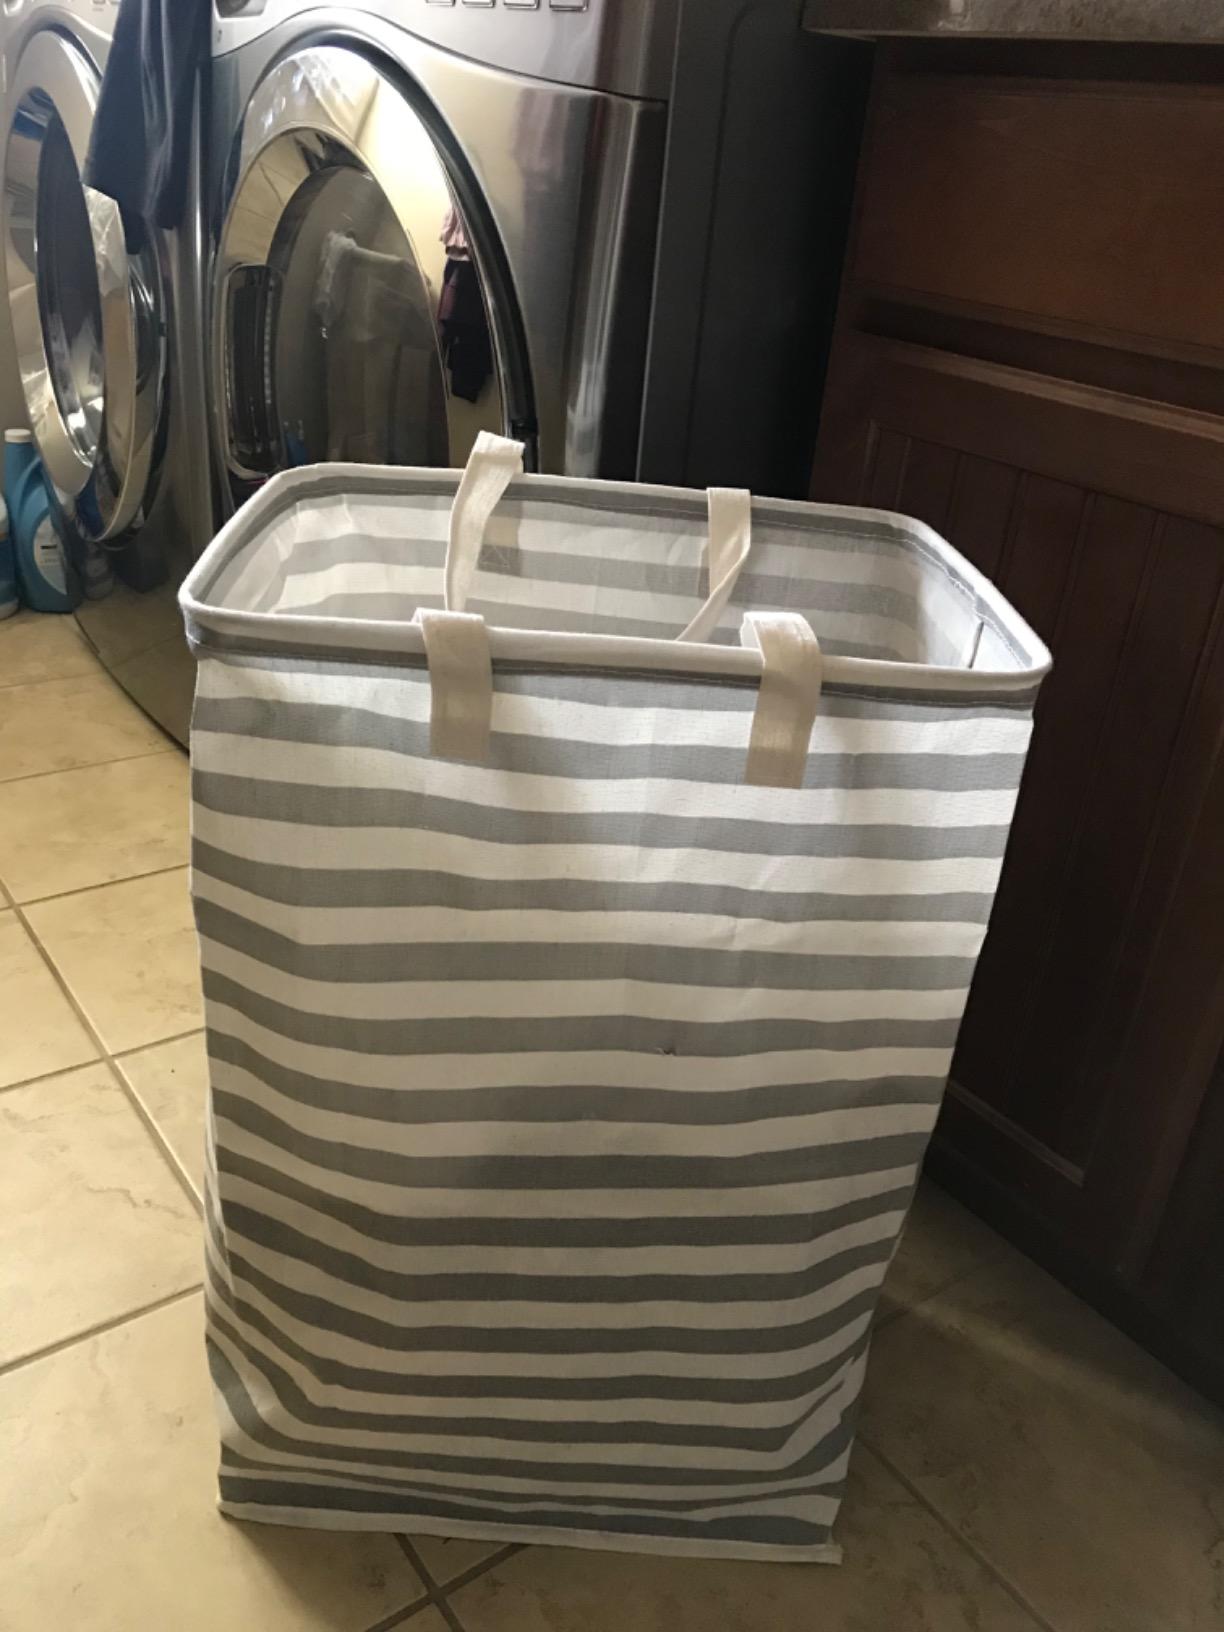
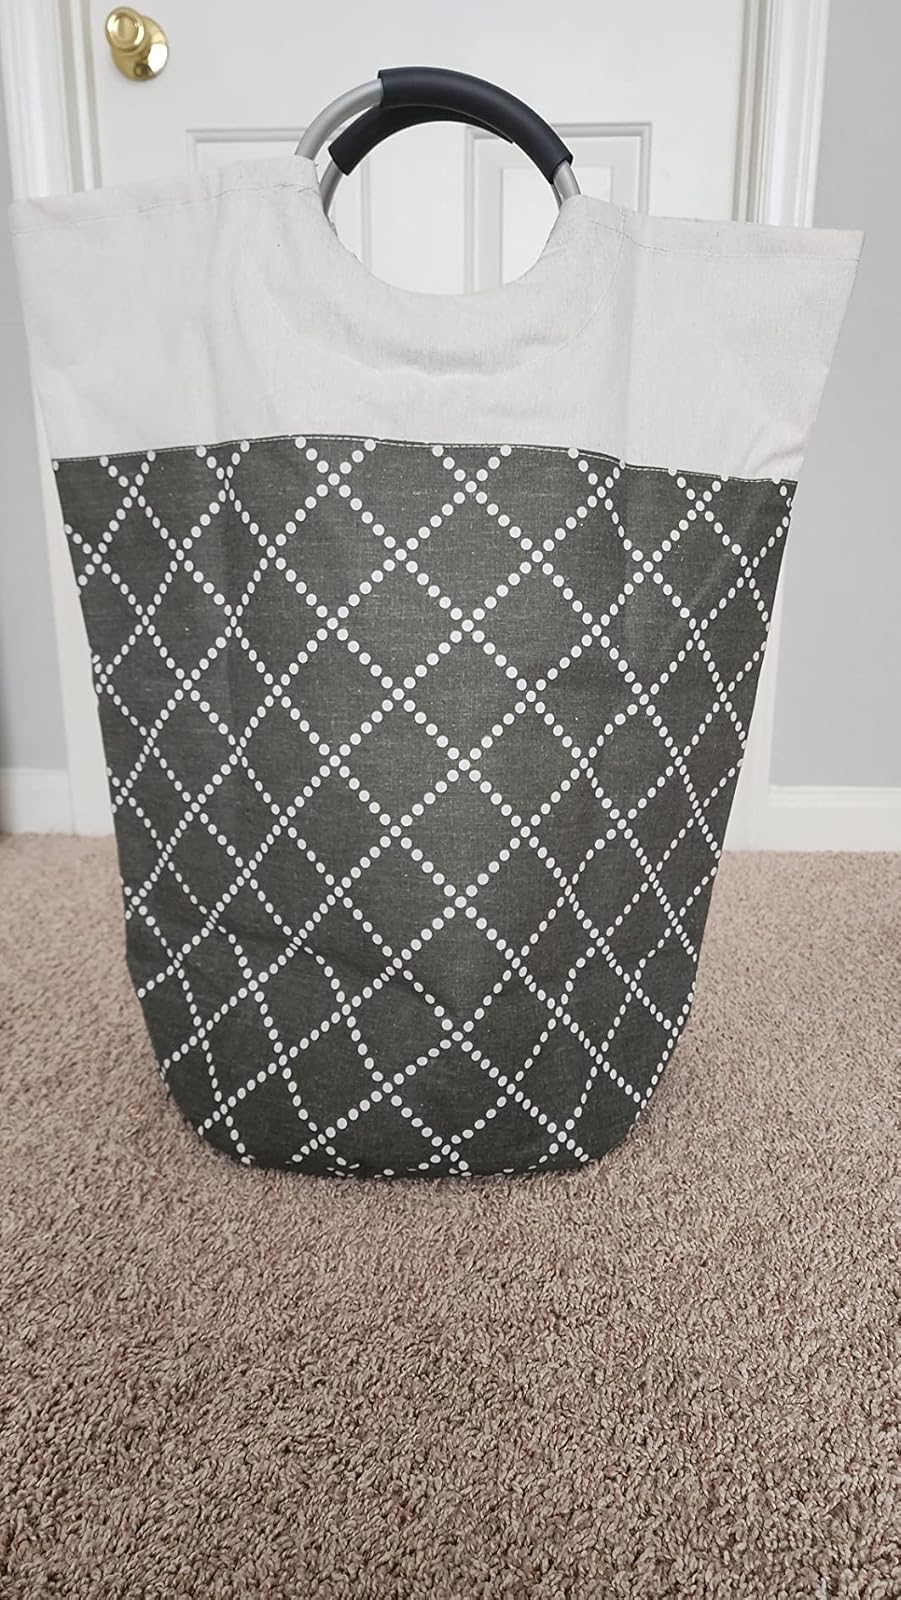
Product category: items_hamper
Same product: no